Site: brandenburg
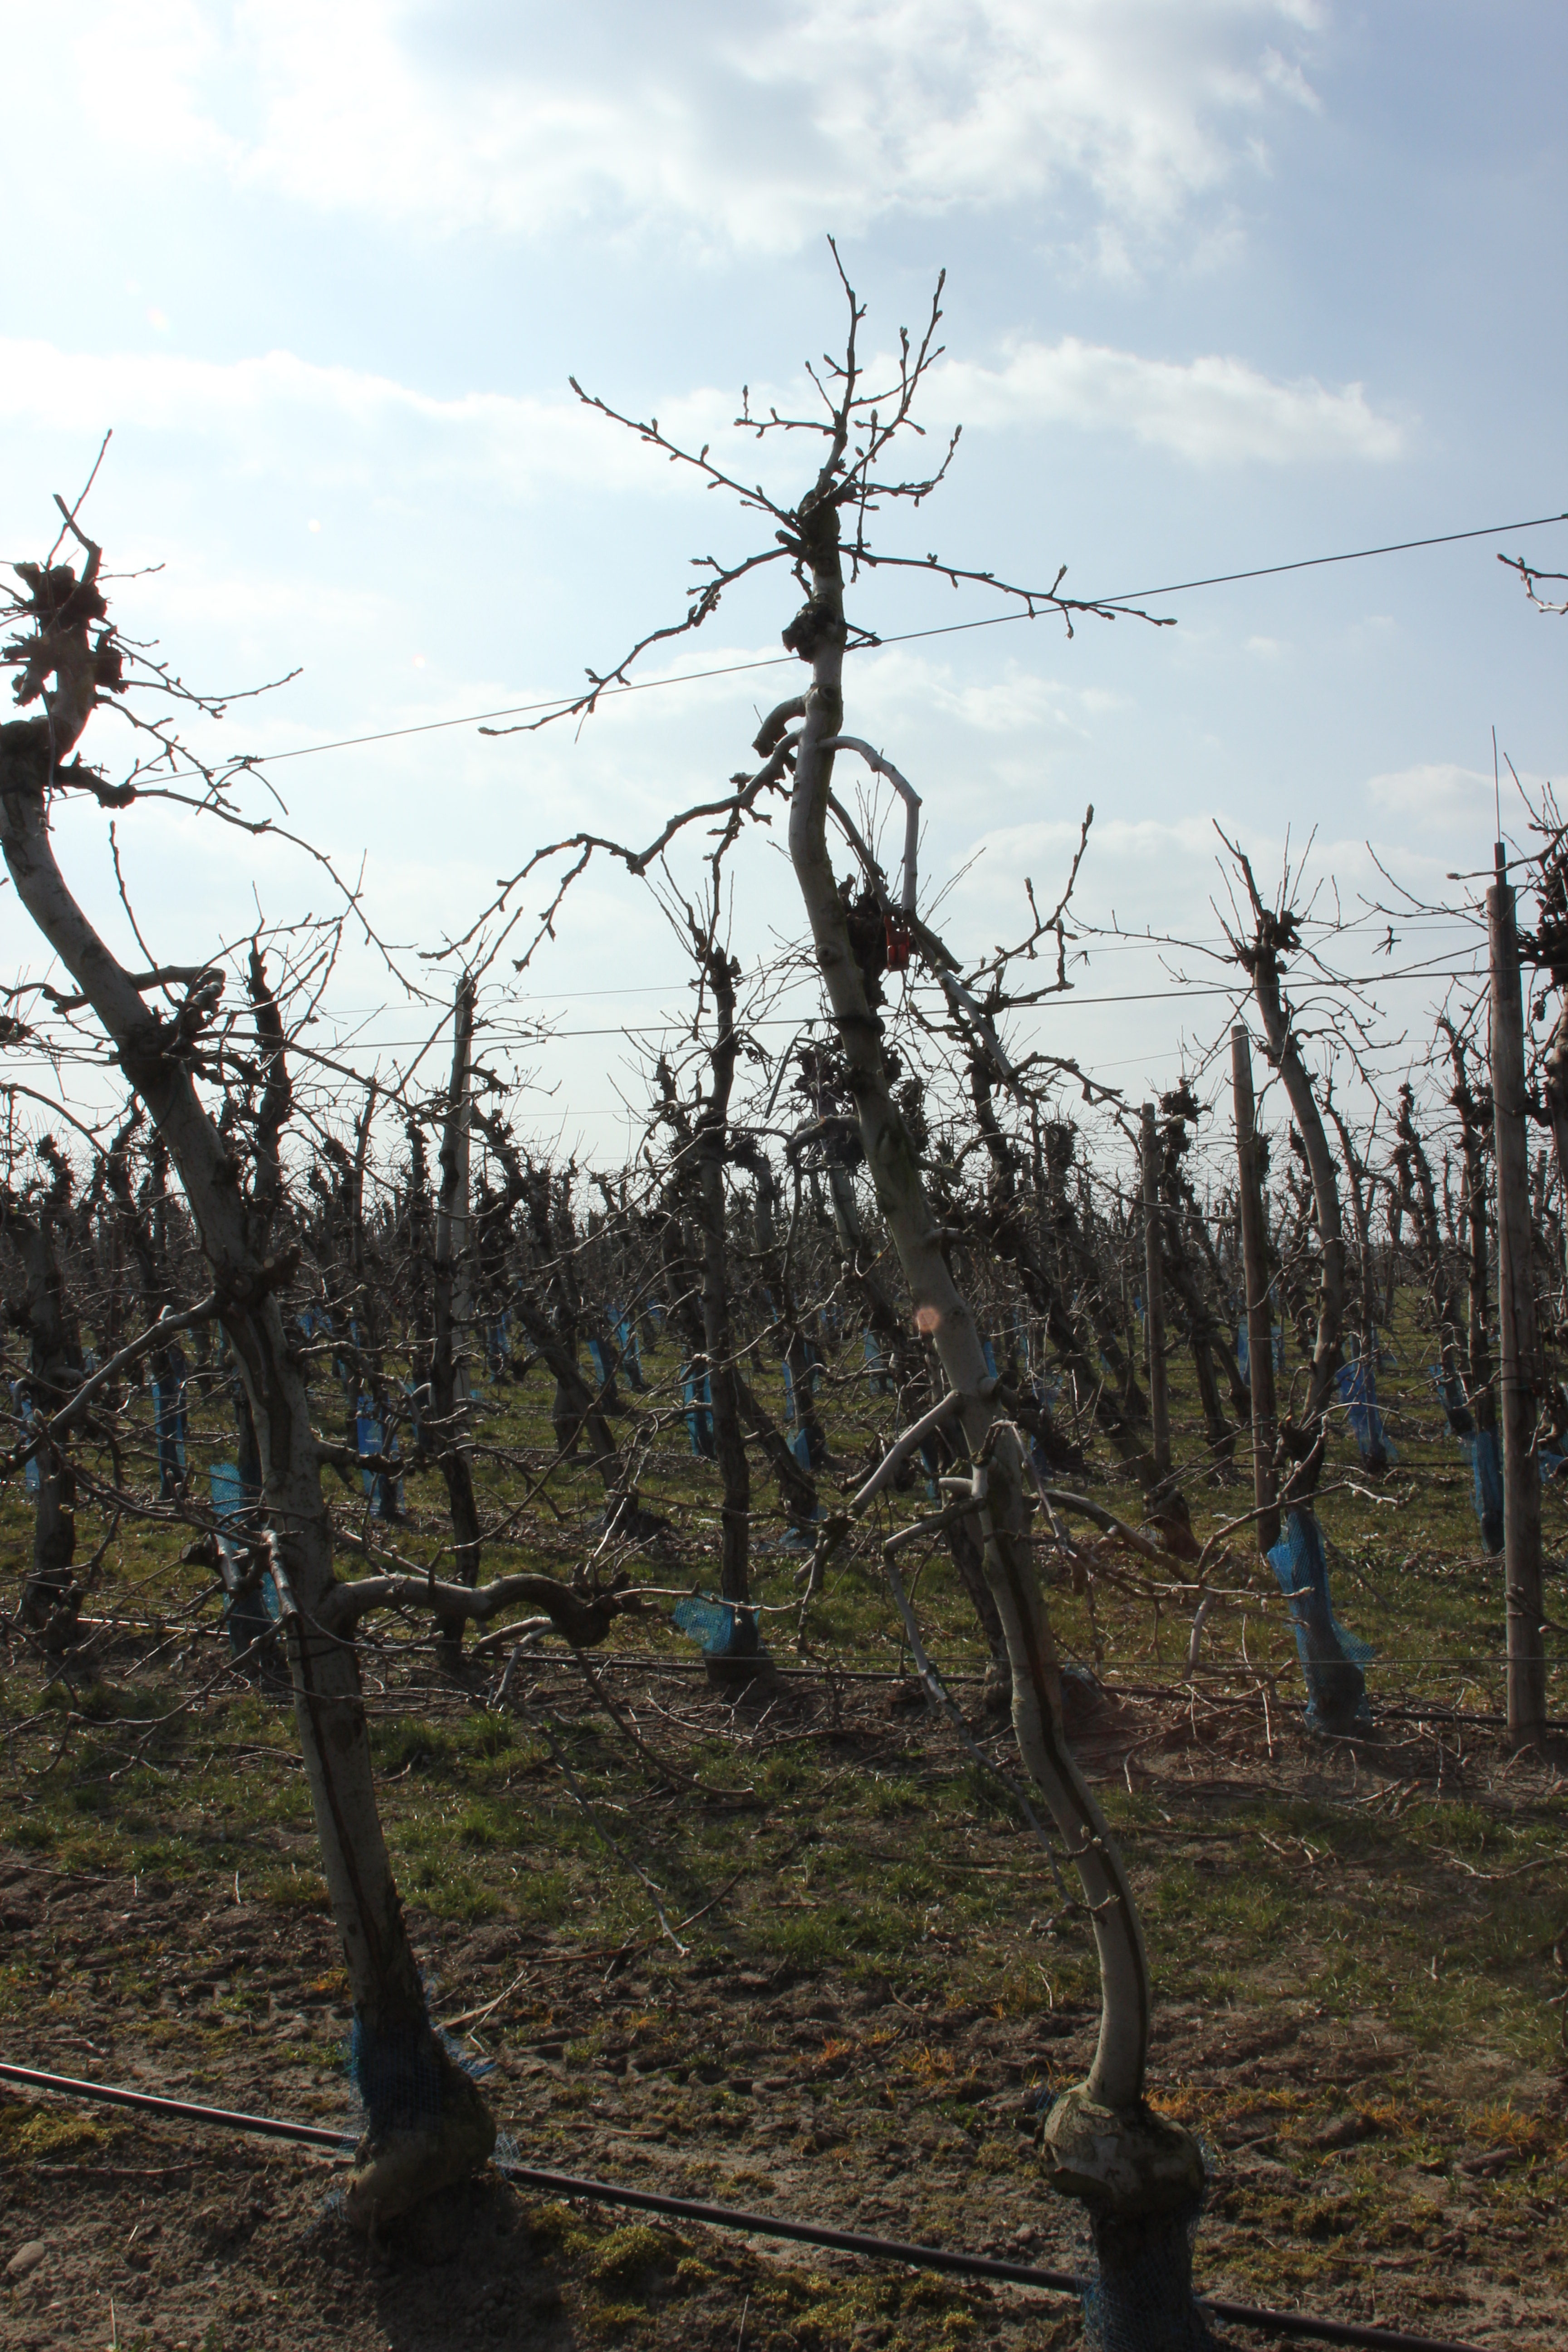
Growth stage (BBCH 03): Bud development